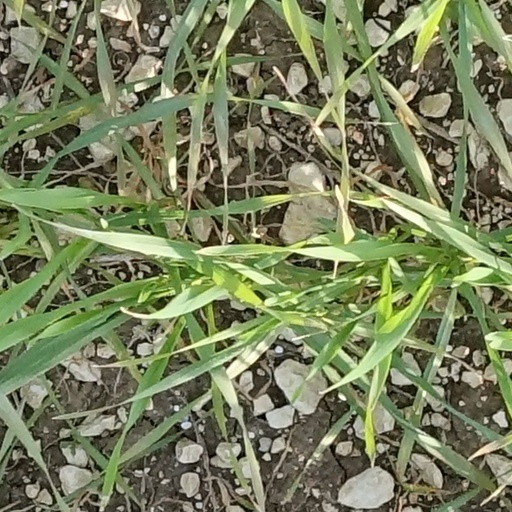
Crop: wheat